Fairland Local School District

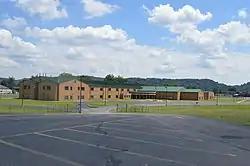
Fairland High School

The Fairland Local School District was formed in 1949 as a consolidation of Proctorville and Rome Rural schools. It serves the village of Proctorville, Rome Township, parts of Union and Windsor Township in Lawrence County, as well as parts of Crown City and Guyan Township in Gallia County, all in Ohio. It consists of four schools; Fairland East Elementary (PreK-2), Fairland West Elementary (3-5), Fairland Middle (6-8), and Fairland High School (9-12). The Fairland Dragon is its mascot.